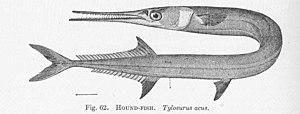
Tylosurus acus est un poisson de la famille des Belonidae.